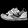
Label: Sneaker